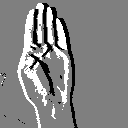
ASL letter: b